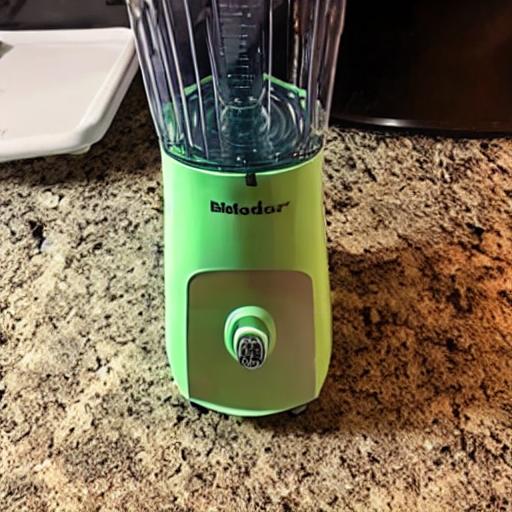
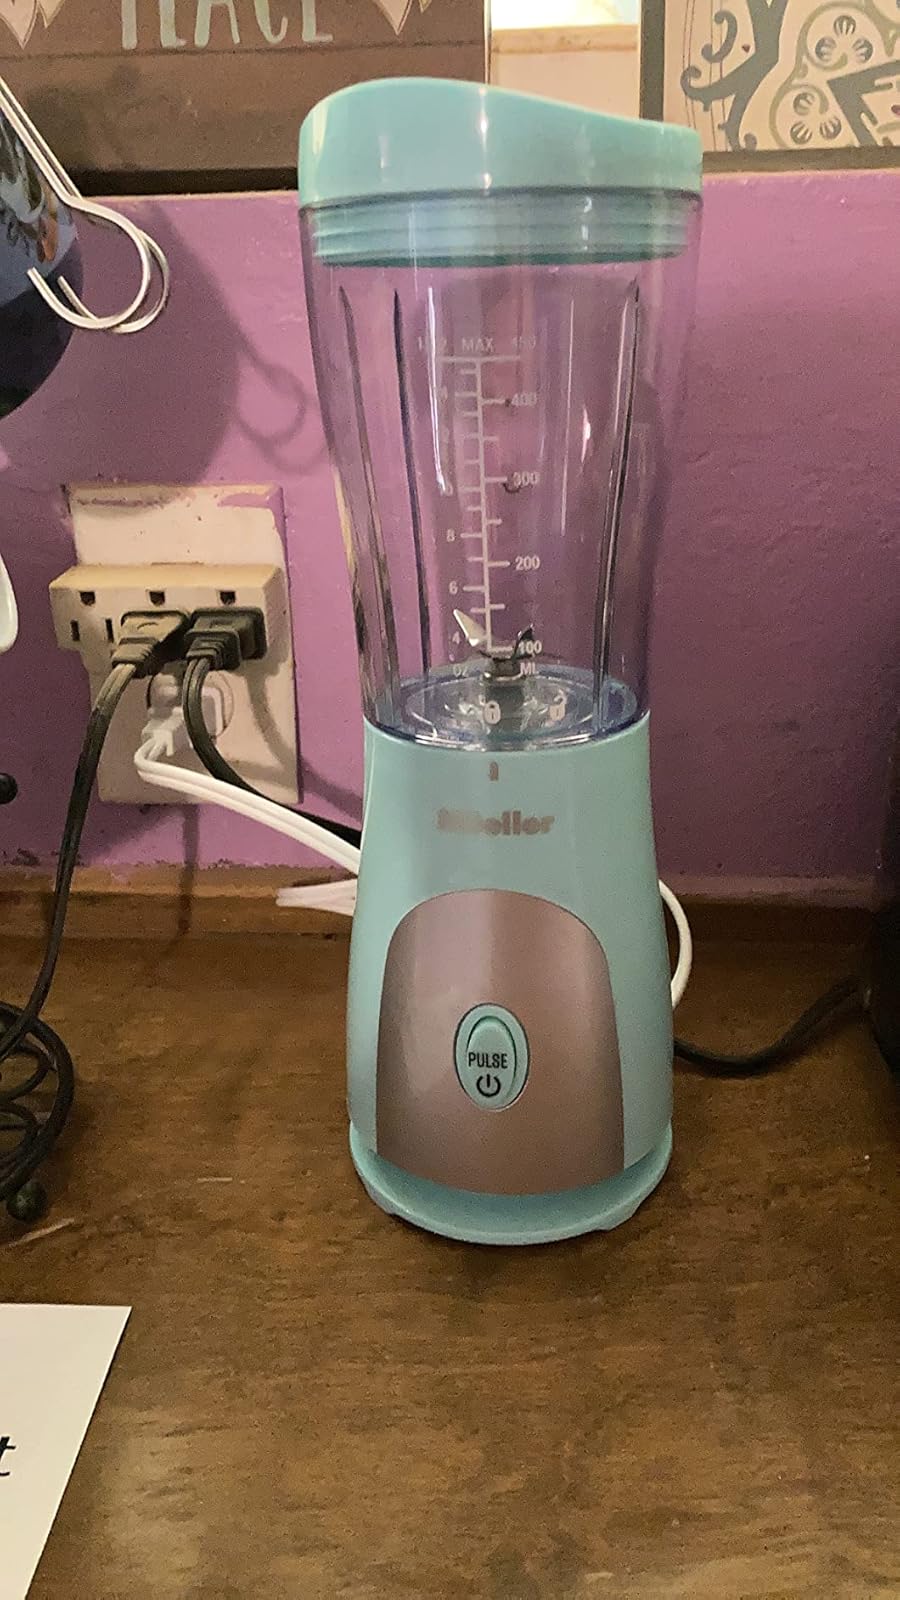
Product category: items_blender
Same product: no